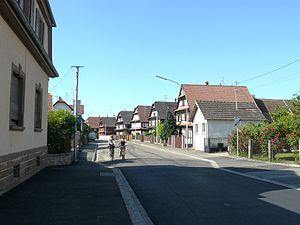
L'artère principale du village de Westhouse
Westhouse est une commune française située entre Strasbourg et Sélestat, dans le département du Bas-Rhin, en région Grand Est.